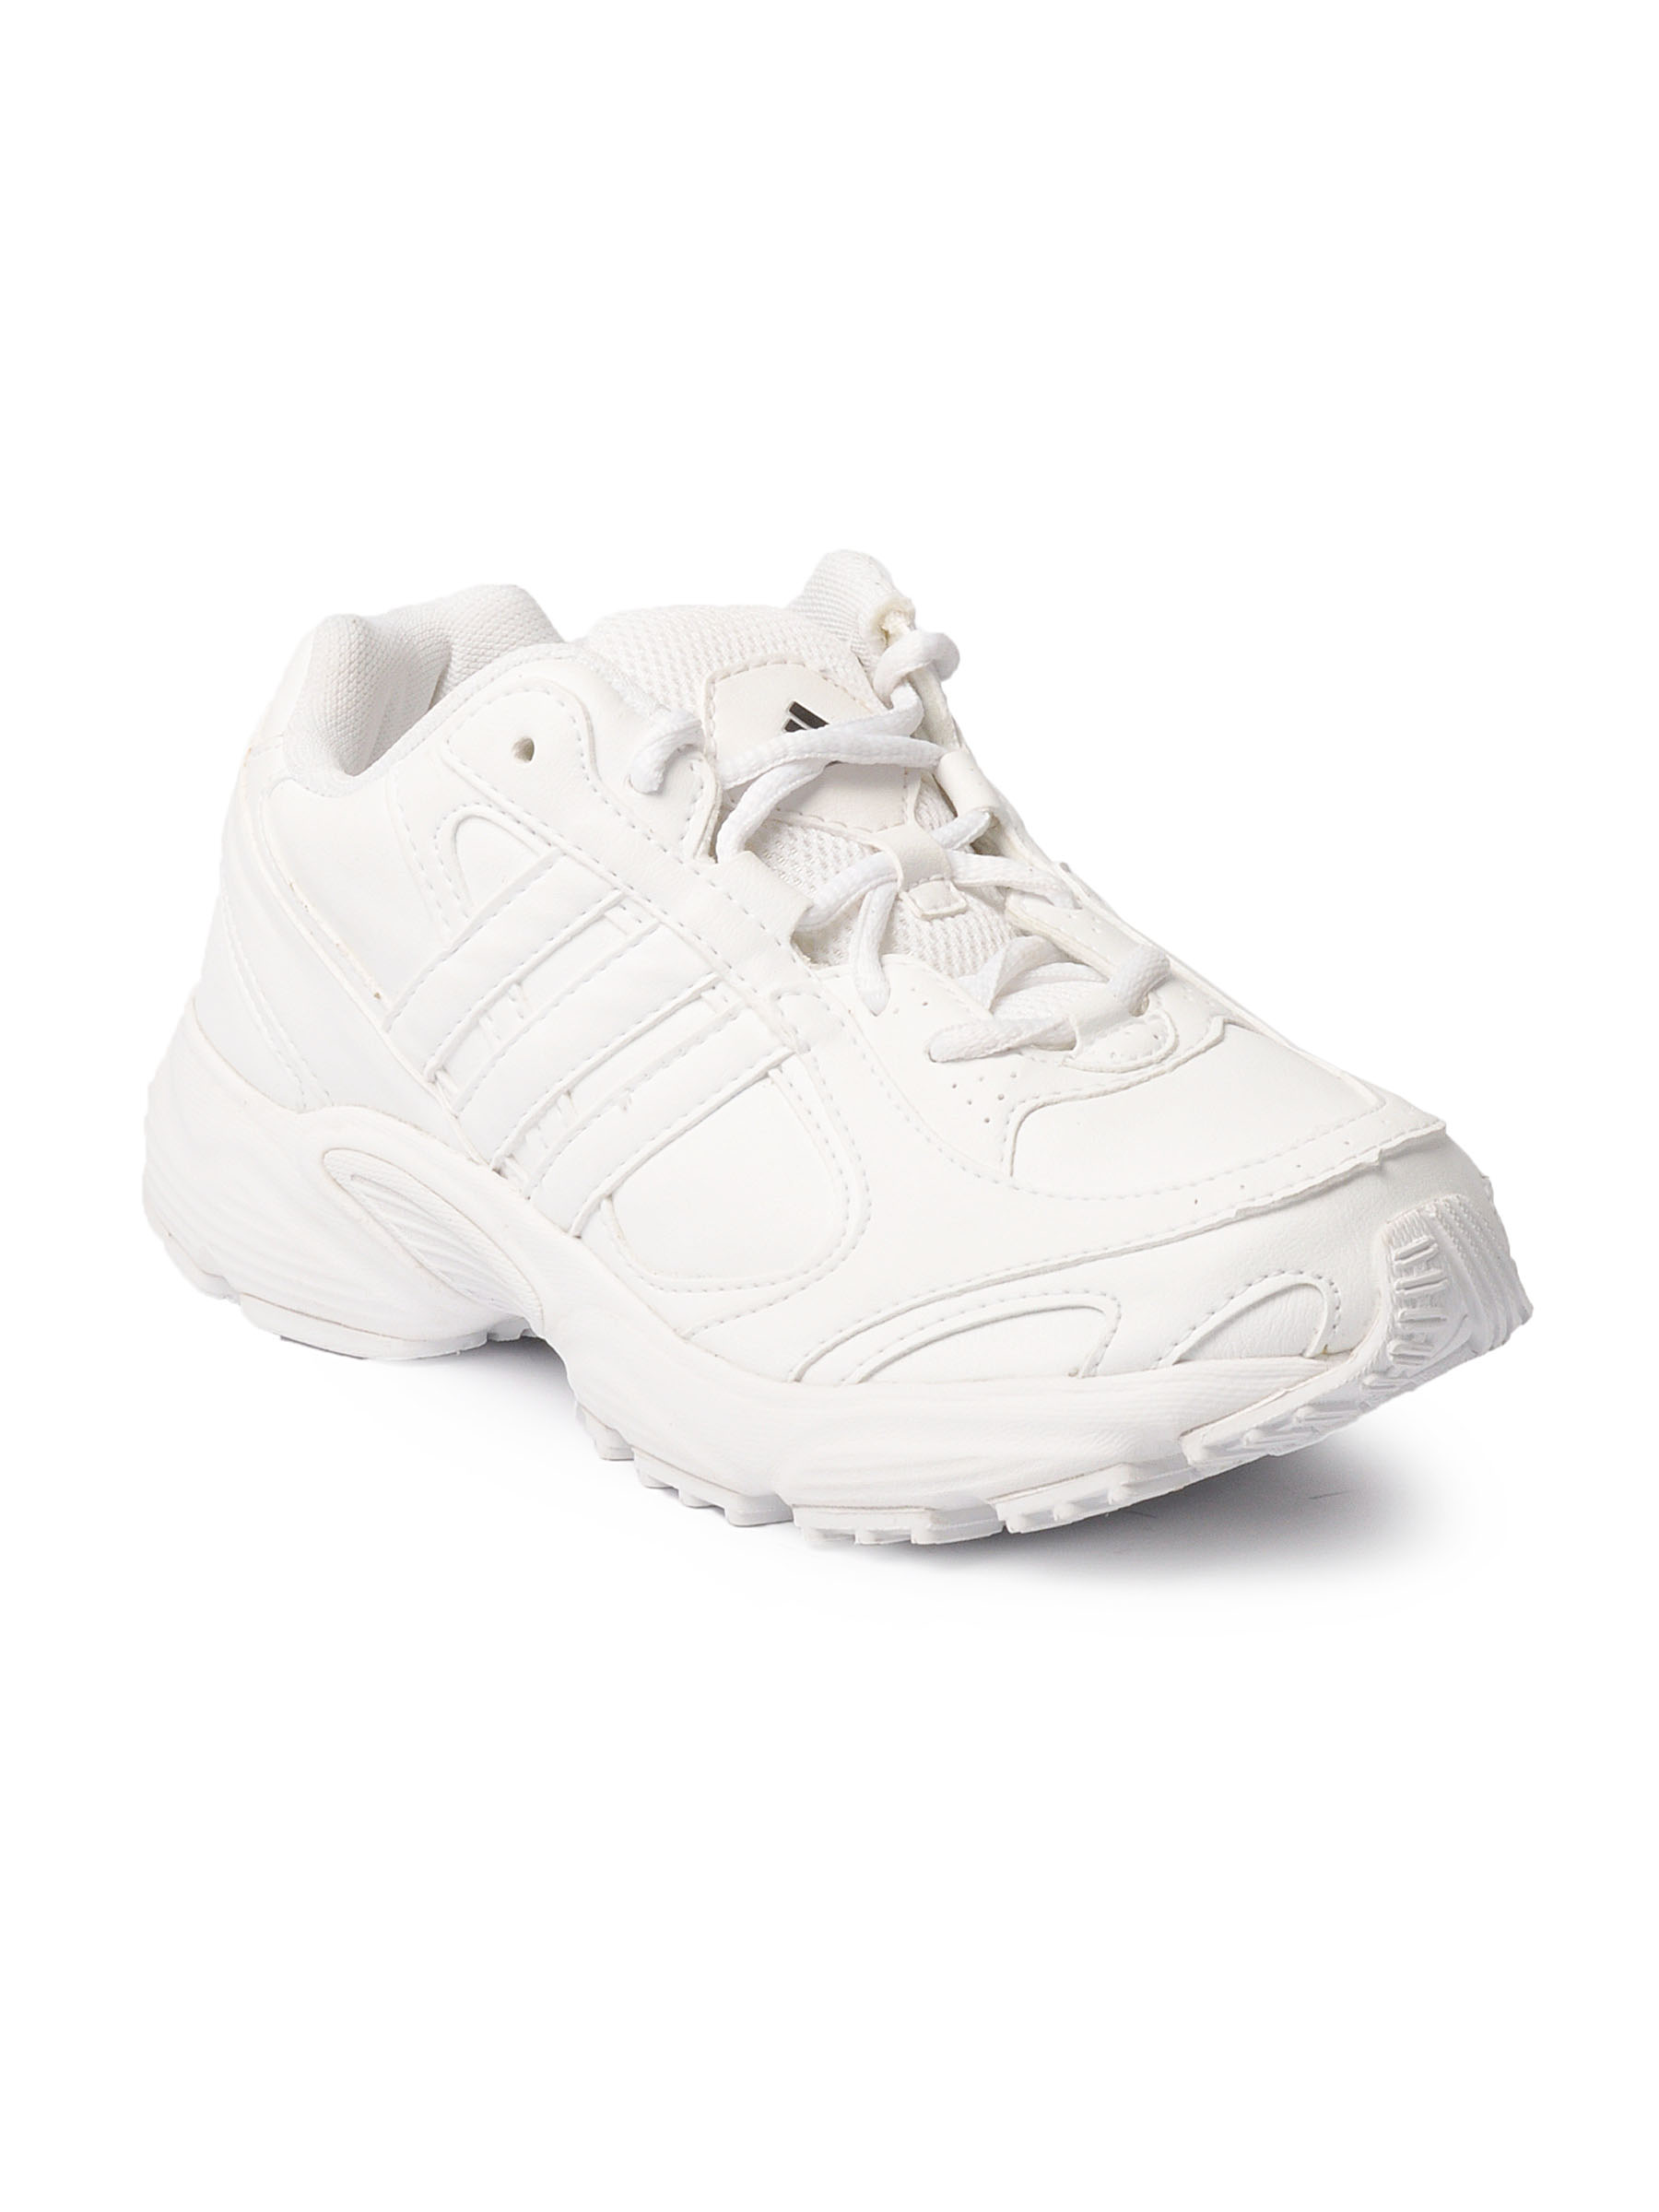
ADIDAS Kids Duramo Synthetic White Sports Shoes
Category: Footwear / Shoes / Sports Shoes
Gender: Men
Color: White
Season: Fall 2011
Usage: Sports